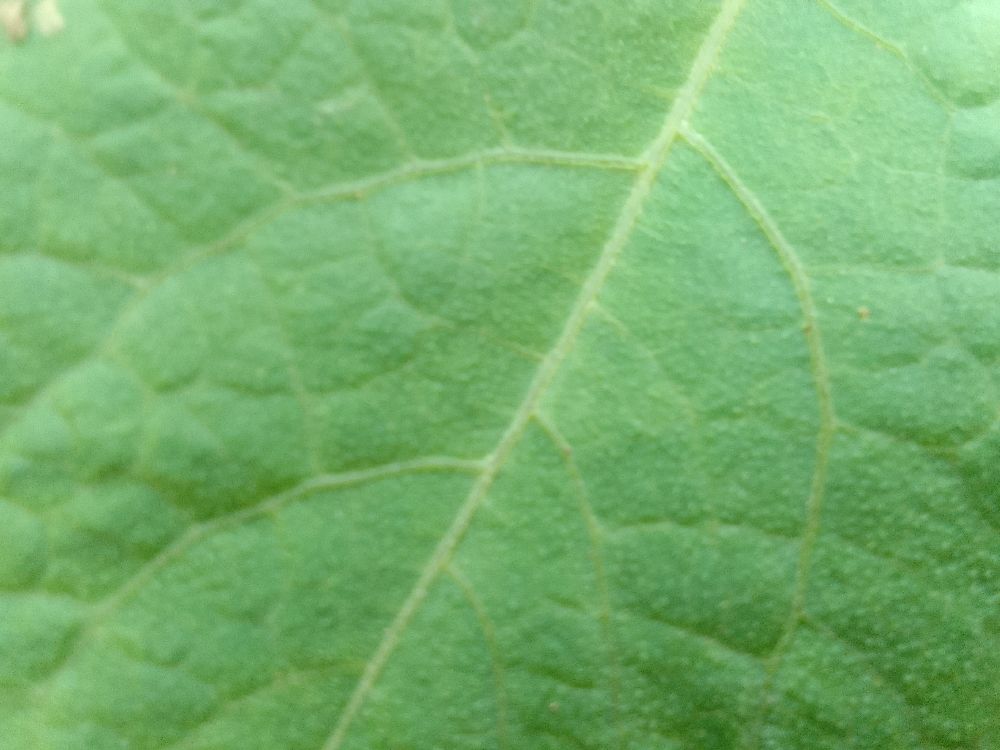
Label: healthy